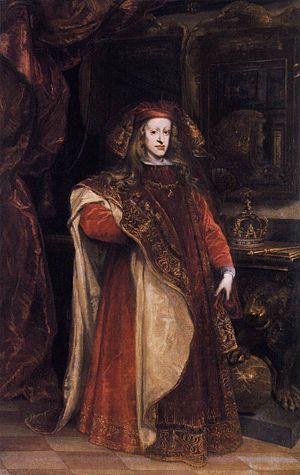
Charles II, né à Madrid le 6 novembre 1661 et décédé dans la même ville le 1ᵉʳ novembre 1700, dit l’Ensorcelé, a été roi d’Espagne, des Indes, de Naples, de Sardaigne et de Sicile, duc de Bourgogne et de Milan et souverain des Pays-Bas, entre 1665 et 1700, après la mort de son père Philippe IV.